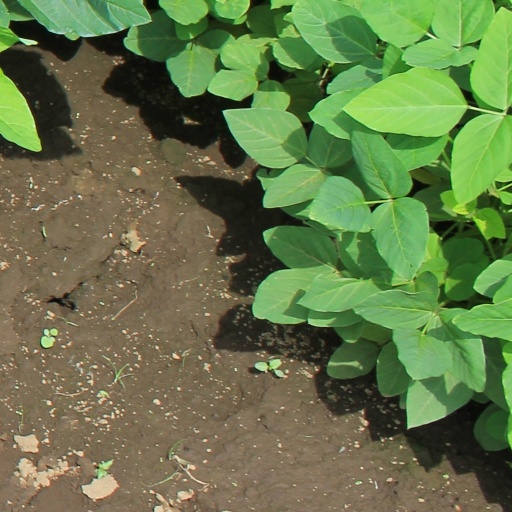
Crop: soybean